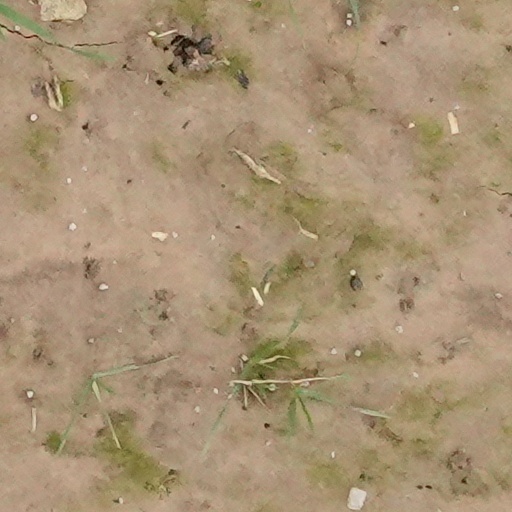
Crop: wheat